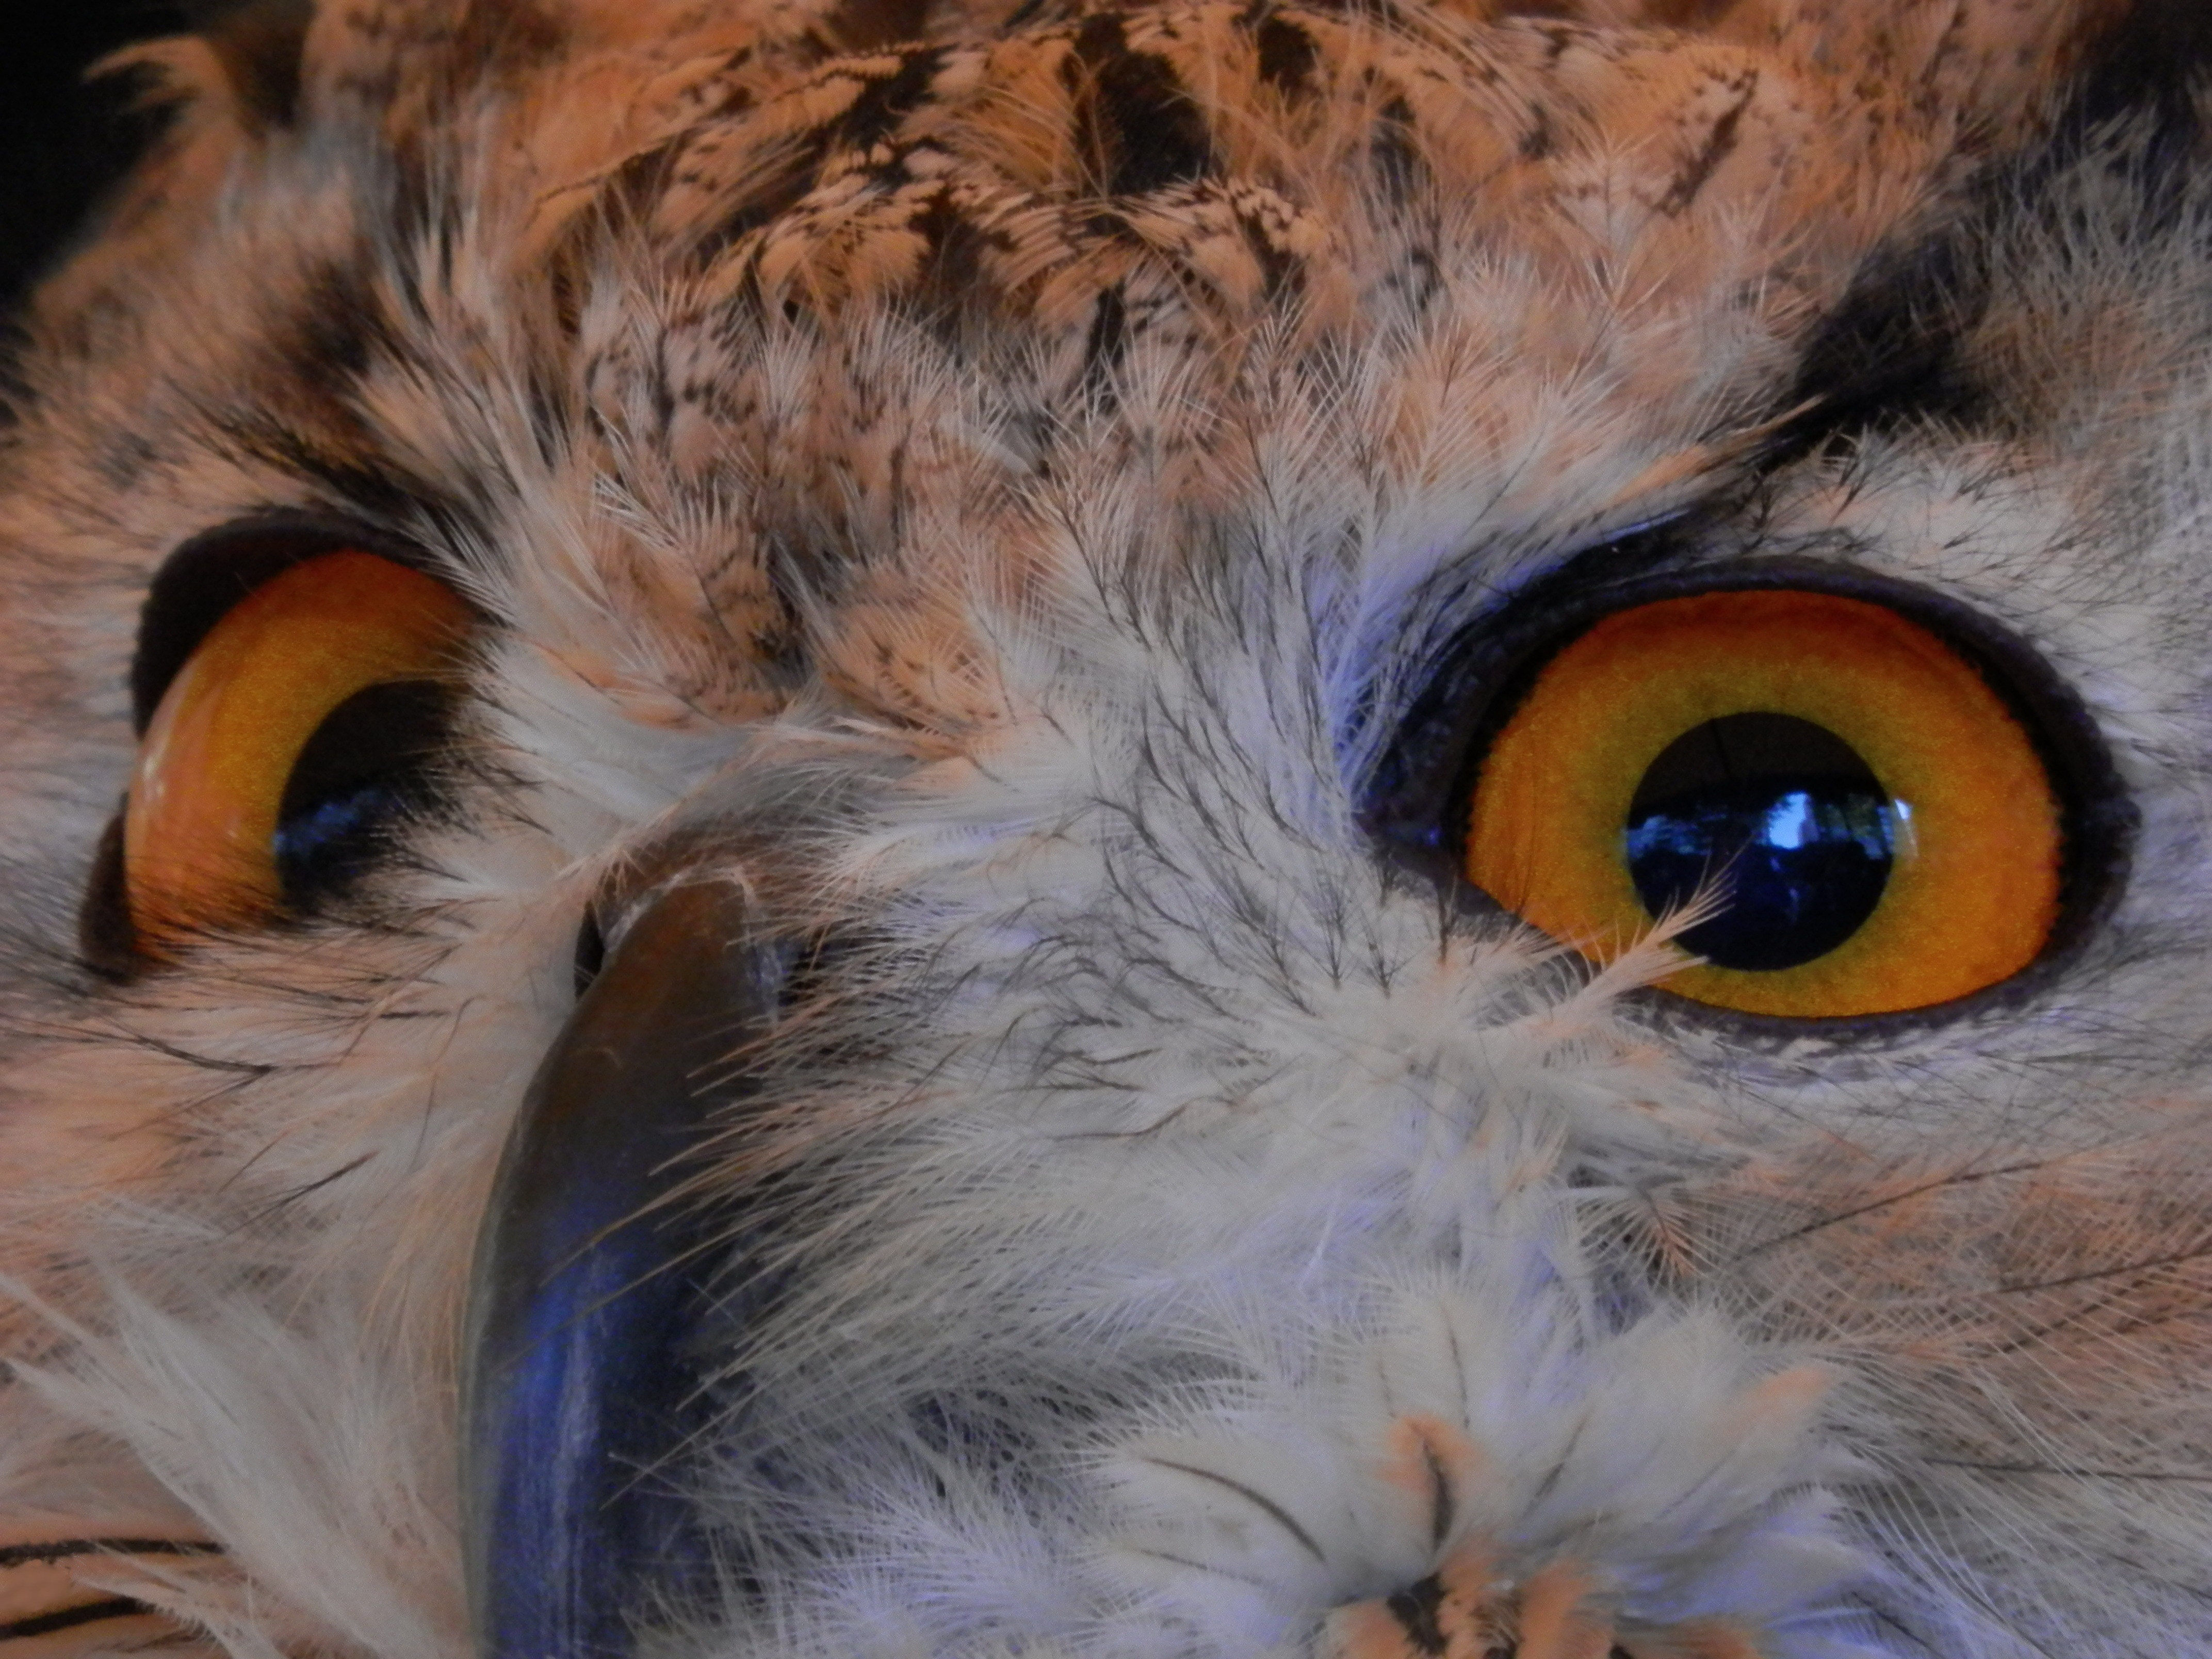
fur, cat, owl, bird of prey, close up, human body, nose, eyes, whiskers, eye, head, vertebrate, organ